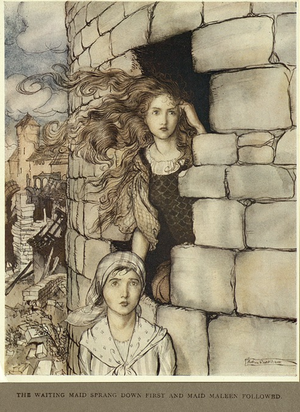
Demoiselle Maleen est un conte merveilleux allemand des frères Grimm, présent depuis la 6ᵉ édition en 198ᵉ position dans les Contes de l'enfance et du foyer.